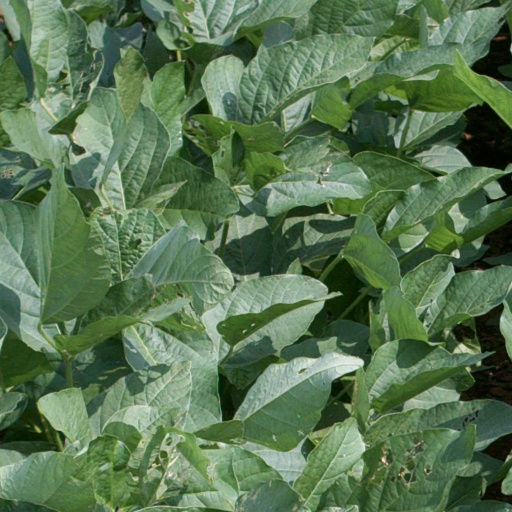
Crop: soybean